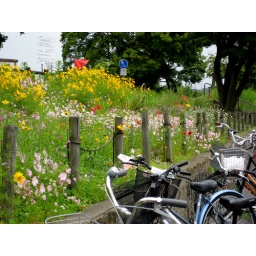
flowers and bikes where we ate our convenience store lunches in light rain